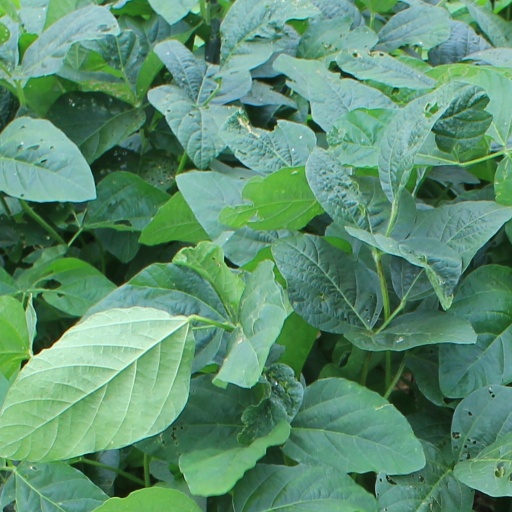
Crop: soybean